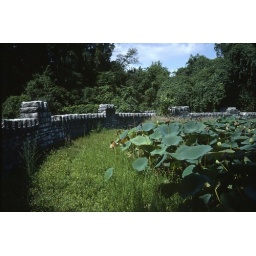
The old stone wall around the pond.